Owsley Stanley

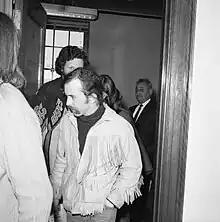
Stanley in 1967 at his arraignment

Augustus Owsley Stanley III (January 19, 1935 – March 12, 2011) was an American-Australian audio engineer and clandestine chemist. He was a key figure in the San Francisco Bay Area hippie movement during the 1960s and played a pivotal role in the decade's counterculture.